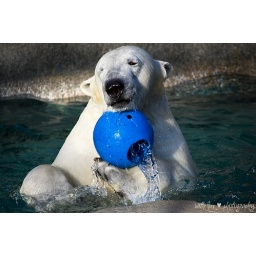
He sure was in a playful mood today, jumping in and out of the water with the ball and splashing the other bear.